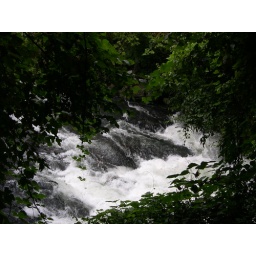
The river that we white water rafted in